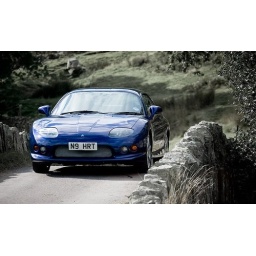
I like the desaturated greens which isolates the car from the background.  I LOVE the depth of field in this one.